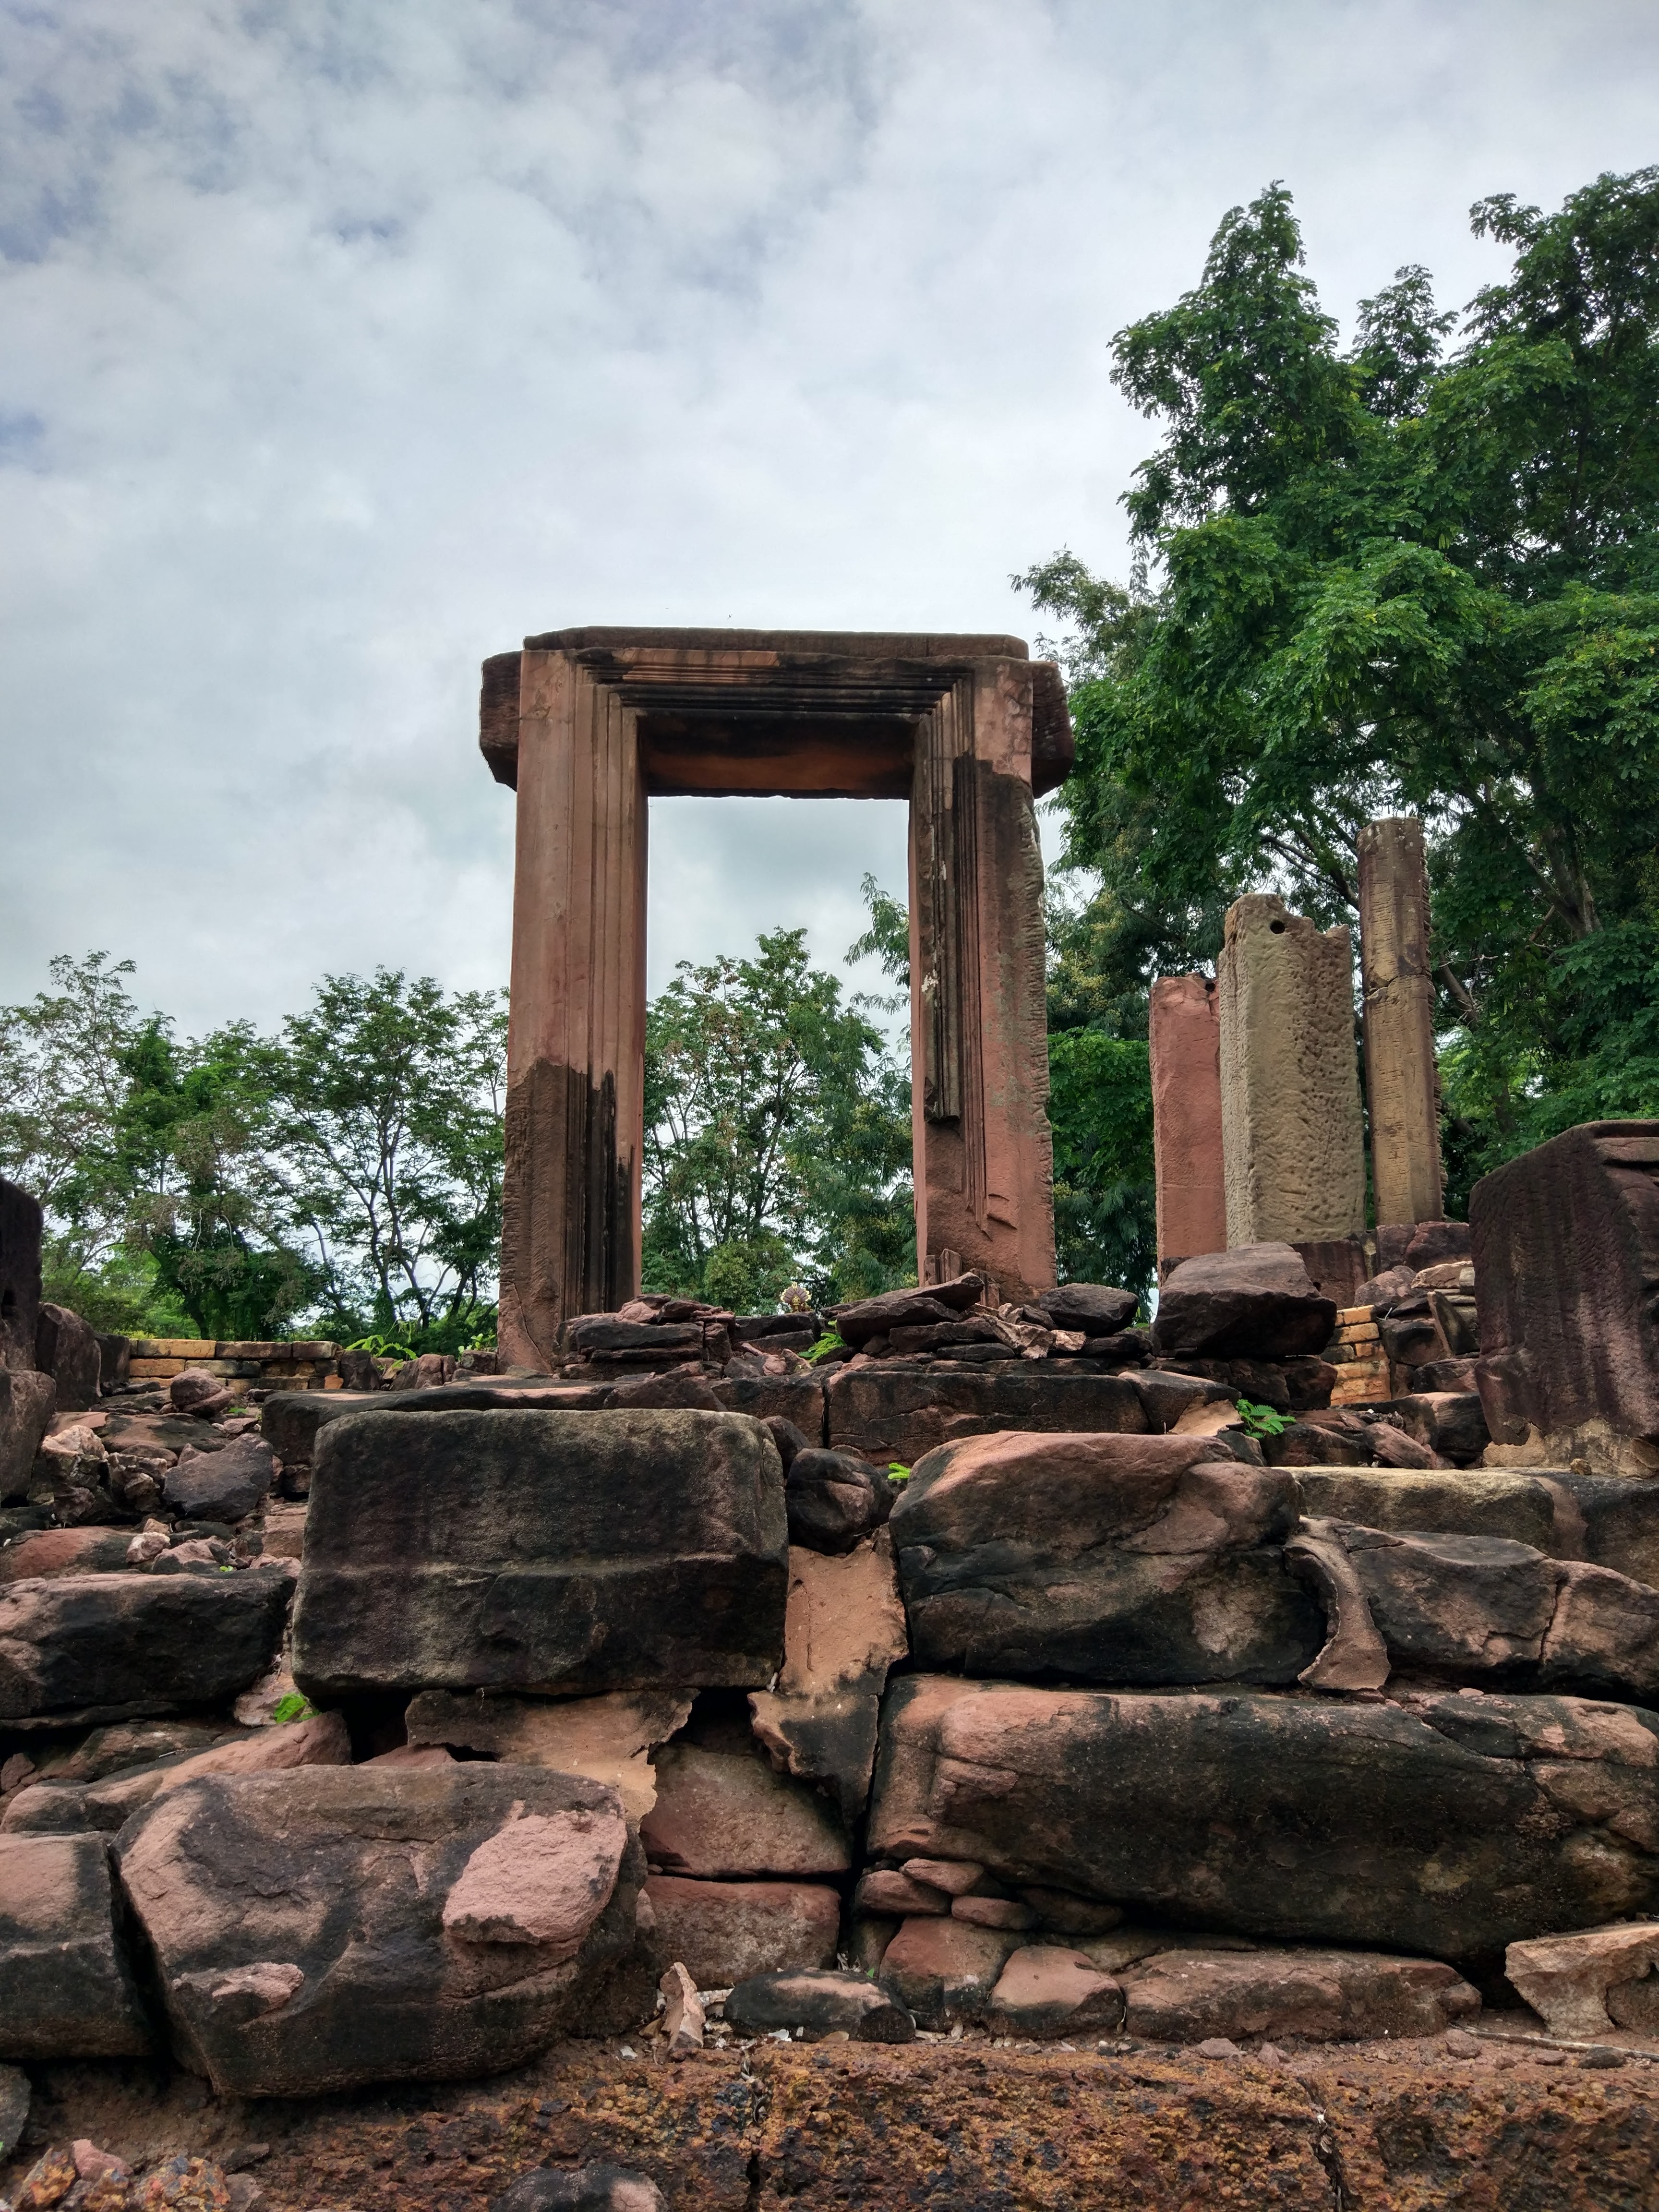
tree, nature, rock, wood, building, wall, castle, temple, ruins, shrine, stone castle, ancient history